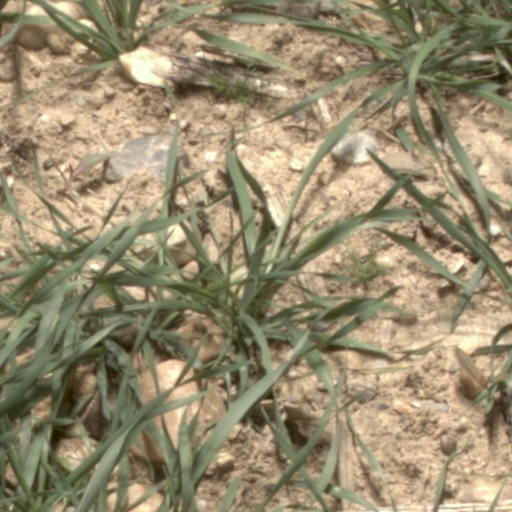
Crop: wheat